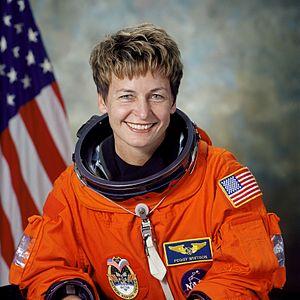
Peggy Whitson est une chercheuse en biochimie américaine et astronaute de la NASA, née le 9 février 1960 à Mount Ayr. Après avoir obtenu un doctorat en biochimie en 1985, Whitson intègre le Centre spatial Lyndon B. Johnson où elle occupe des postes de chercheur-enseignant. Parmi ses réalisations figurent le développement d'une charge utile scientifique pour une mission de la navette spatiale américaine, la conduite du volet scientifique du programme Shuttle-Mir de 1992 à 1995 et sa participation à des commissions conjointes russo-américaines sur la médecine et les sciences dans l'espace.
Janvier
100 Women est une série multi-formats créée en 2013 par la BBC. La série concerne le rôle des femmes au XXIᵉ siècle et inclut des événements à Londres et à Mexico. Après la publication de la liste, l'émission, intitulée BBC's Women Season, est diffusée pendant trois semaines, pendant lesquelles la BBC propose également des rapports en ligne, des débats et des articles sur les femmes. Les femmes du monde entier sont encouragées à participer sur Twitter, en commentant la liste, ainsi que les entretiens et les débats qui suivent sa publication. Une nouvelle liste de lauréates est publiée chaque année depuis 2013.